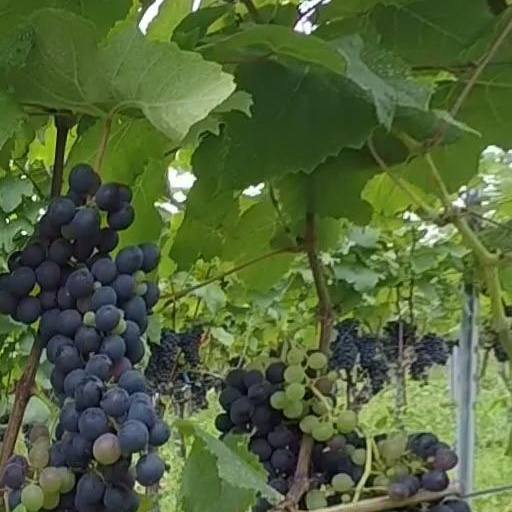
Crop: grape